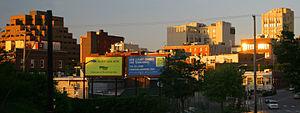
Cinq ans de réflexion est un film américain réalisé par Nicholas Stoller, sorti en salles le 27 avril 2012 aux États-Unis et le 1ᵉʳ août 2012 en France et en Belgique.
Ann Arbor est une ville américaine, siège du comté de Washtenaw dans l’État du Michigan.